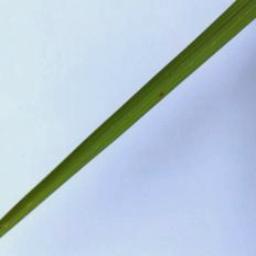
Label: Rice___Brown_Spot